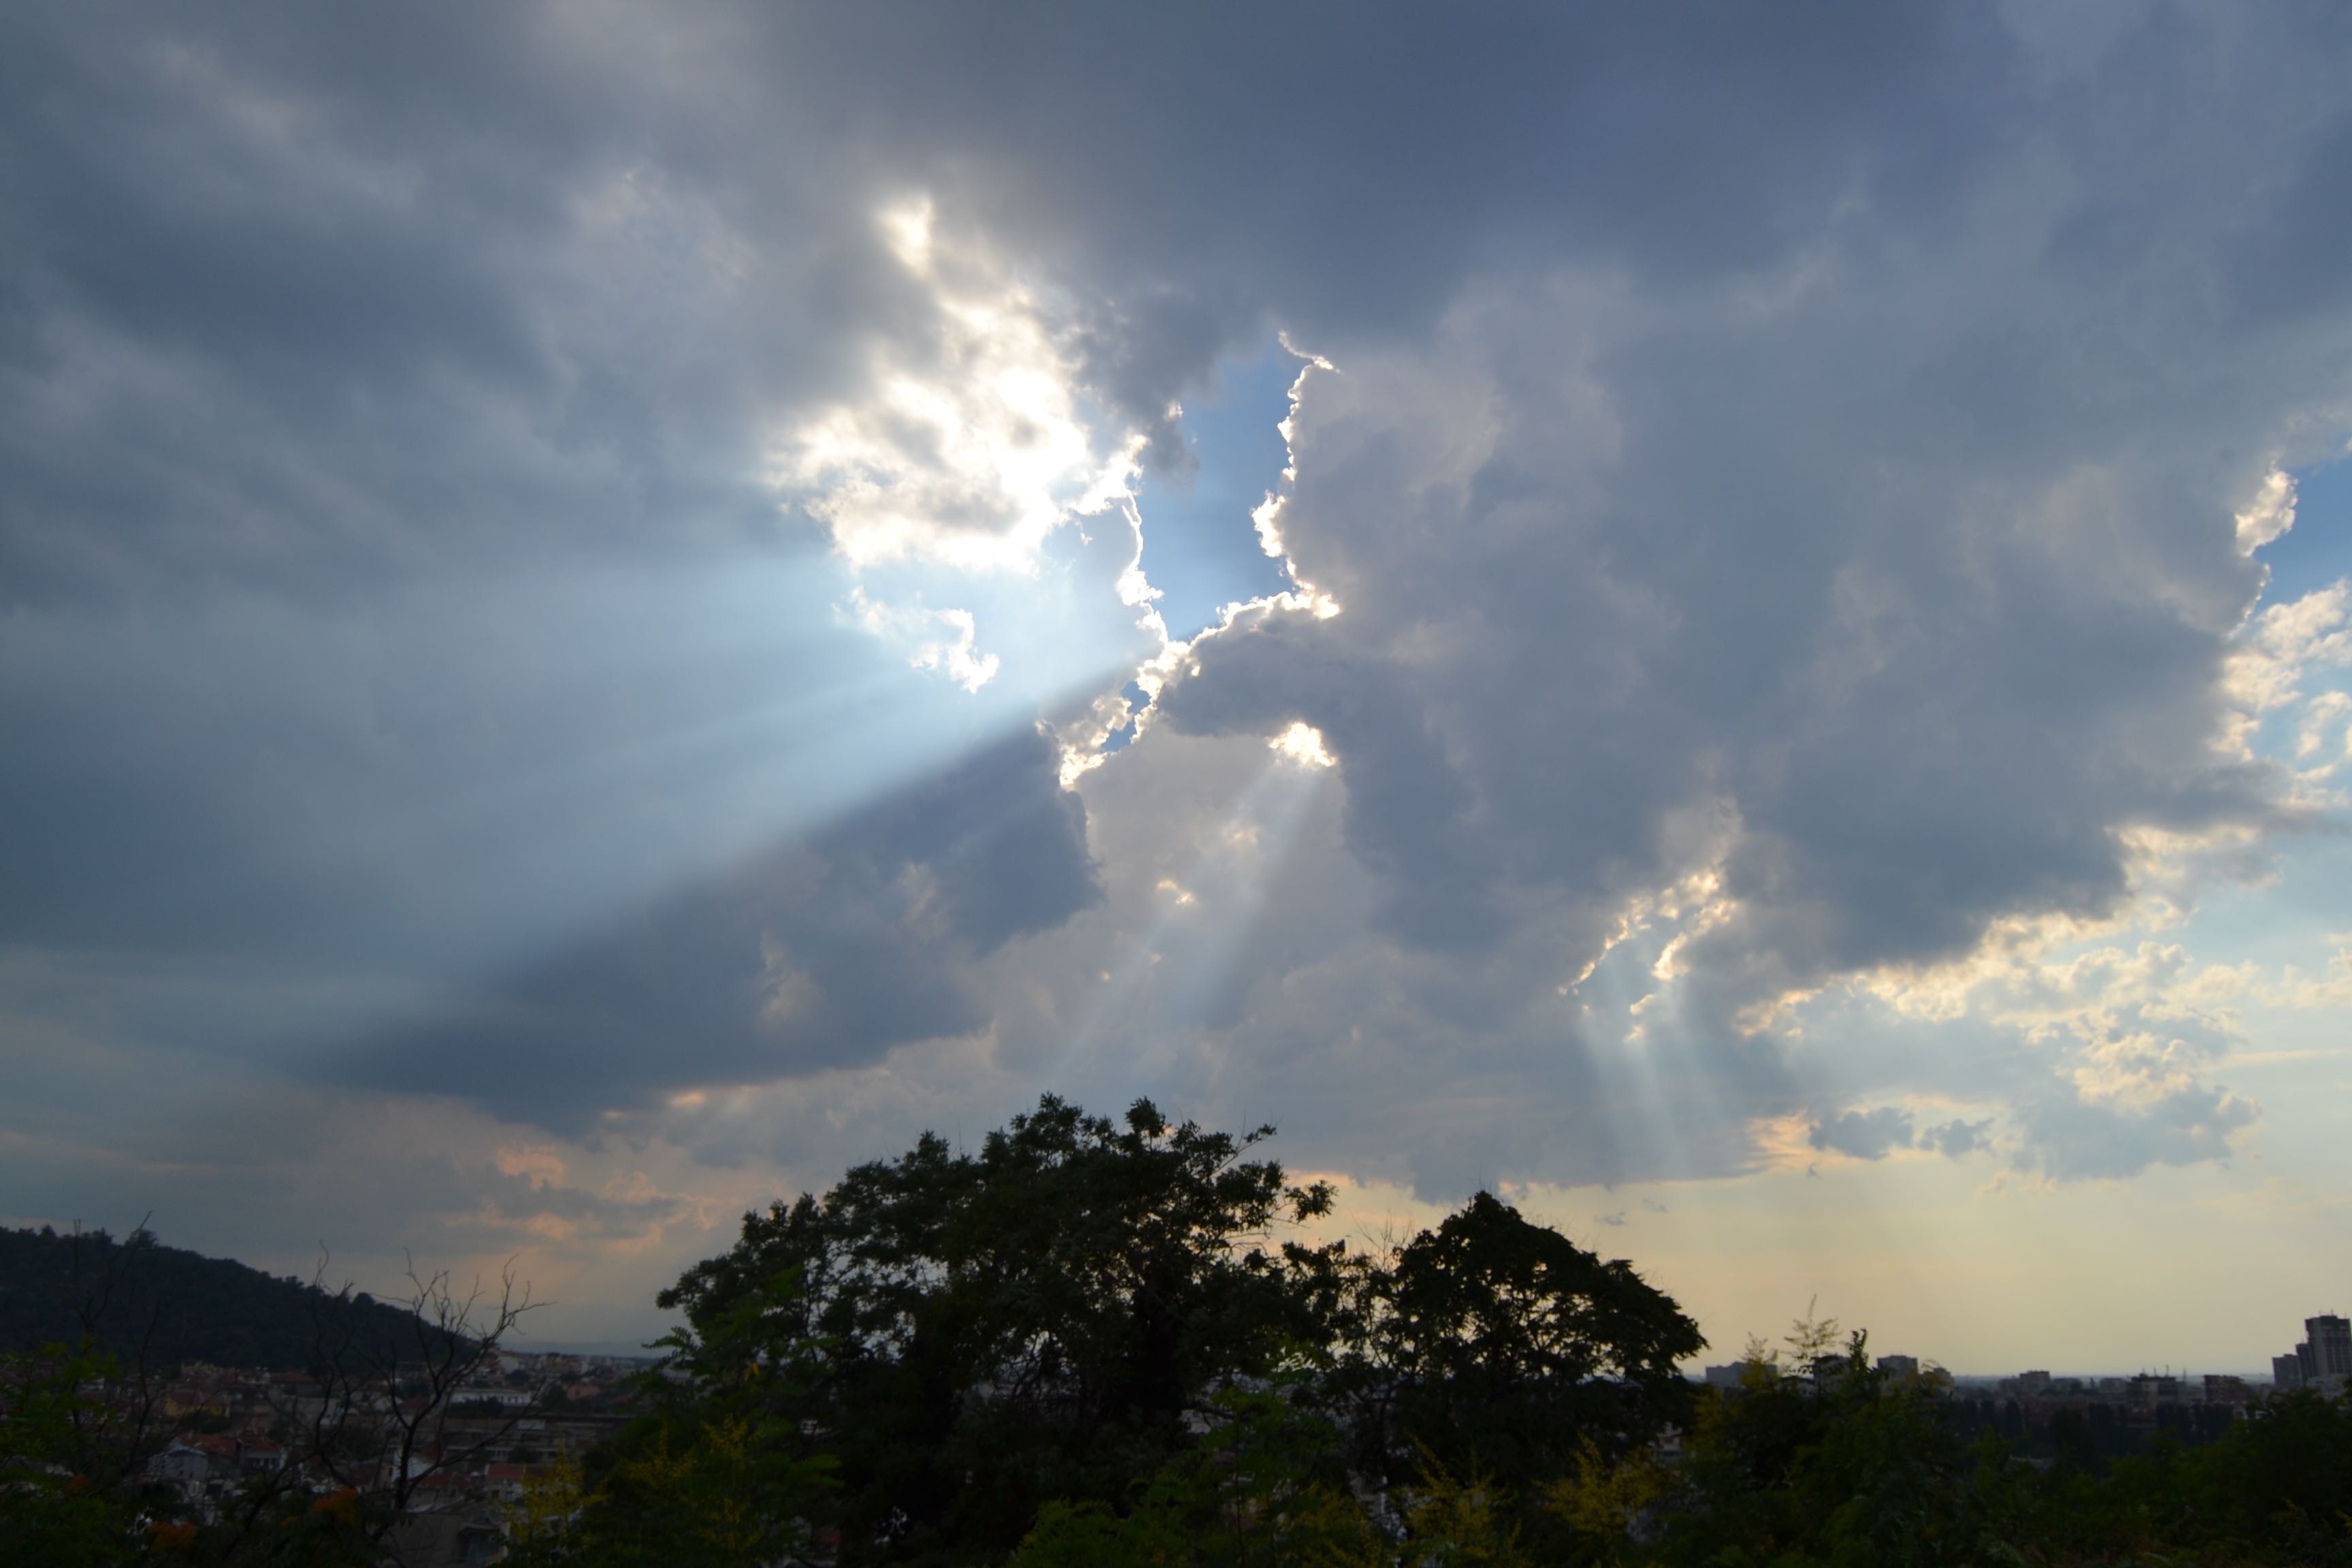
tree, nature, horizon, light, cloud, sky, sun, sunset, sunlight, morning, dawn, atmosphere, dusk, evening, weather, cumulus, cloudscape, meteorological phenomenon, atmosphere of earth